VS-25

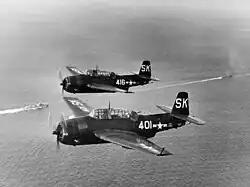
VS-25 TBM-3E Avengers in flight c.1950

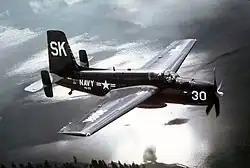
National Naval Aviation Museum AF Guardian in the colors of VS-25 in 1980

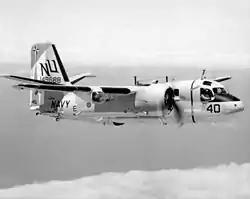
VS-25 S-2E Tracker in flight in 1967

The squadron was the second to be equipped with the Grumman AF Guardian.